Royal Thai Survey Department

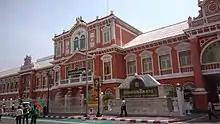
Royal Thai Survey Department in 2017

The Royal Thai Survey Department is a Special Services Group of Headquarters, Royal Thai Armed Forces tasked with conducting land and aerial survey, geodesy and geophysics works in Thailand. The headquarters of the Survey Department are located on Kanlayan Maitri Road in the Phra Borom Maha Ratchawang Subdistrict of Phra Nakhon District, Bangkok, and the current Department Director is Lieutenant General Noppadon Chotisiri.